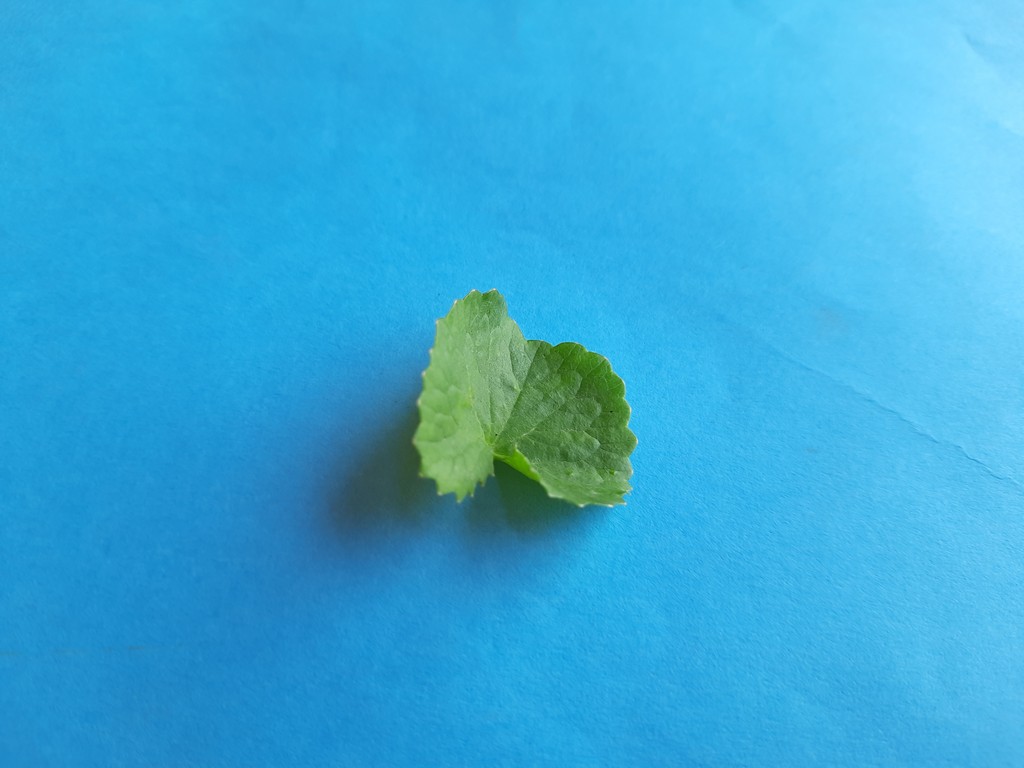
Label: Healthy